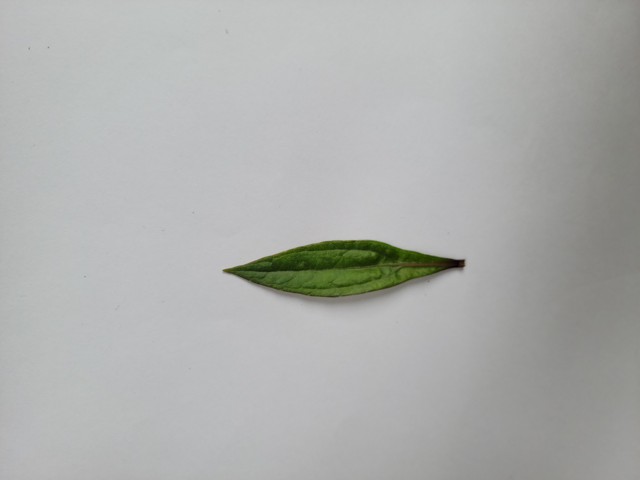
Plant: ayapan